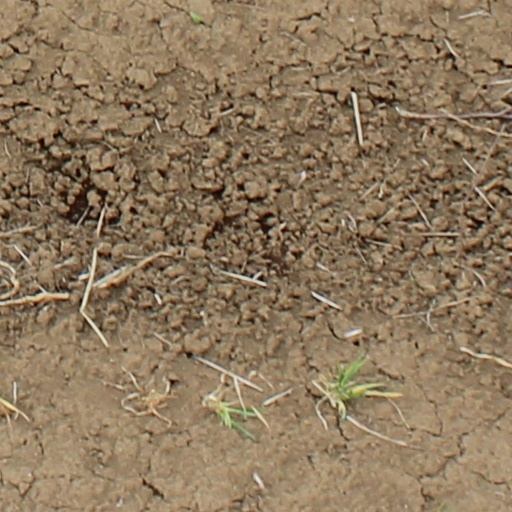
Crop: wheat